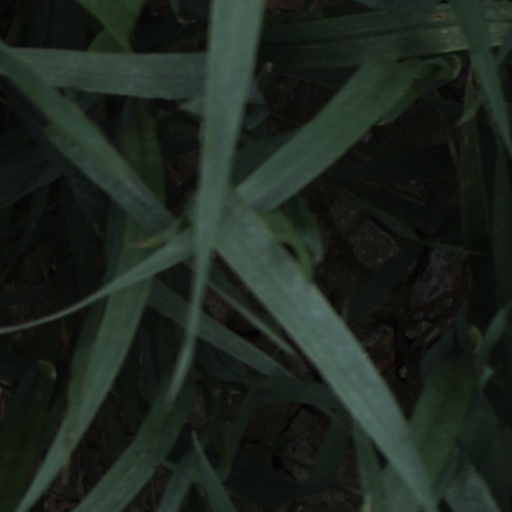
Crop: wheat